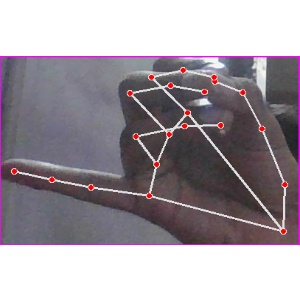
अक्षर: च